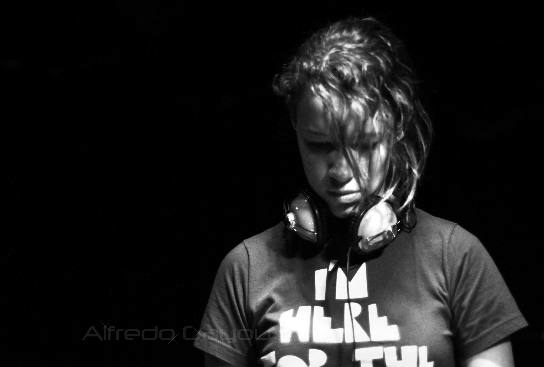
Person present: Yes